Bruno Erhard Abegg

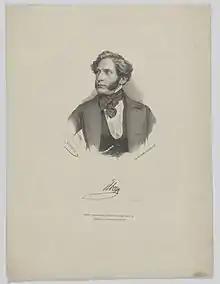
Portrait of the politician Bruno Abegg.

Bruno Erhard Abegg (17 January 1803 – 16 December 1848) was a Prussian statesman.